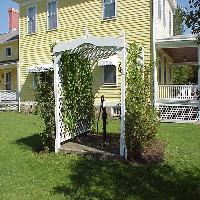
Weather: sun or clear